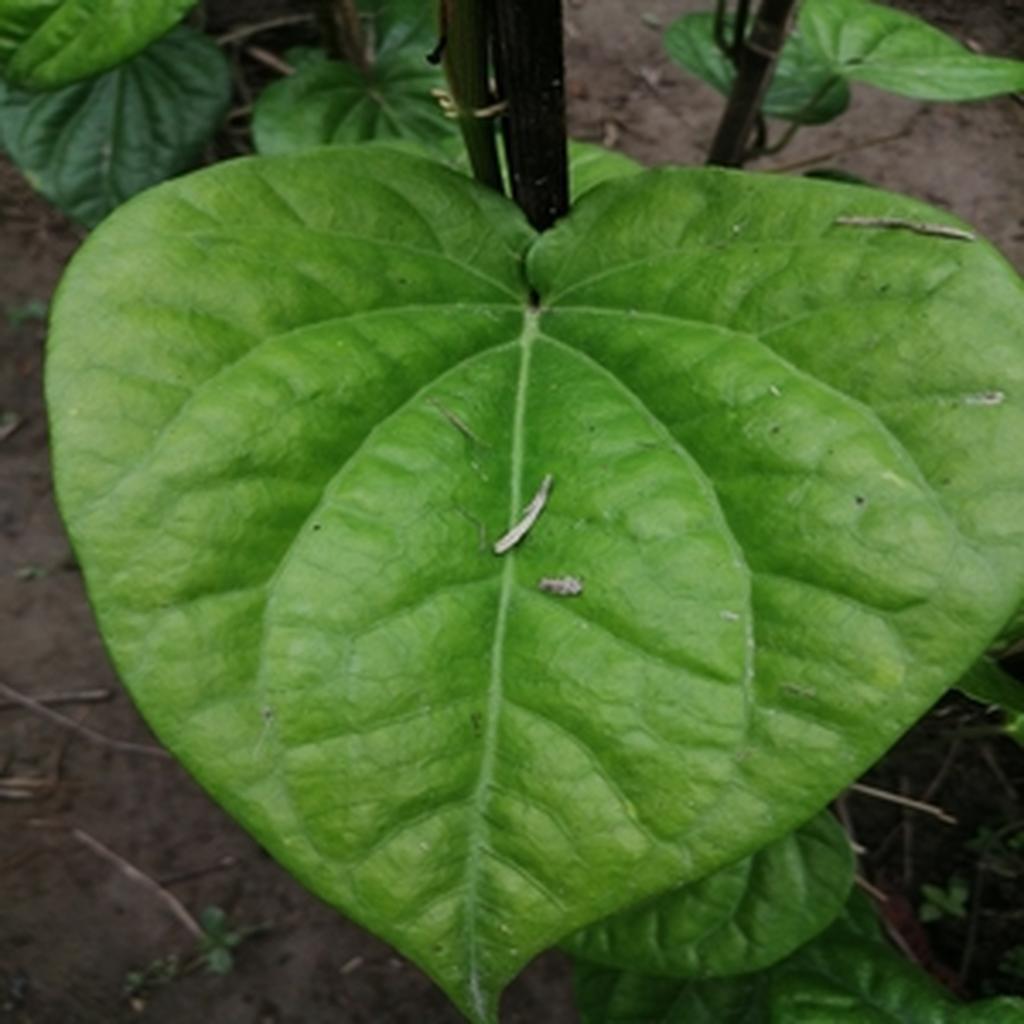
Label: Healthy_Leaf